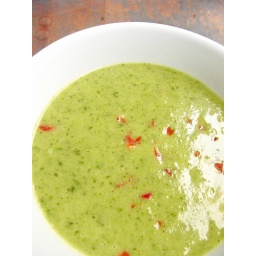
recipe from fresh at home by ruth tal brown